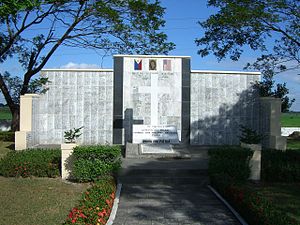
Dødsmarchen på Bataan / Efterspil
Mindesmærke for dødsmarchen i Camp O'Donnell, Filippinerne
Dødsmarchen på Bataan var en japansk krigsforbrydelse, som i 1942 blev begået mod amerikanske og filippinske krigsfanger på Filippinerne i den indledende fase af Stillehavskrigen under 2. Verdenskrig